Omar Bongo

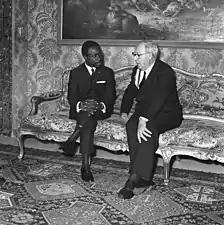
Bongo with Italian President Giuseppe Saragat in 1968

Bongo became president on 2 December 1967, following the death of M'ba four days earlier, and was installed by de Gaulle and influential French leaders. Aged 32, Bongo was Africa's fourth youngest president at the time, after captain Michel Micombero of Burundi and sergeant Gnassingbé Eyadéma of Togo. In March 1968 Bongo decreed Gabon to be a one-party state and changed the name of the Gabonese Independence Party, the Bloc Démocratique Gabonais (BDG), to the Parti Démocratique Gabonais (PDG). In the 1973 elections for the national assembly and the presidency, Bongo was the sole candidate for president. He and all PDG candidates were elected by 99.56% of the votes cast. In April 1975 Bongo abolished the post of vice-president and appointed his former vice-president, Léon Mébiame, as prime minister, a position Bongo had held concurrently with his presidency from 1967. Mebiame would remain as prime minister until his resignation in 1990.